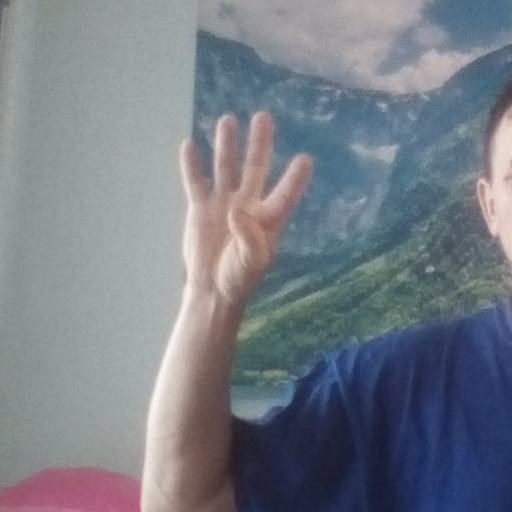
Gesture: four